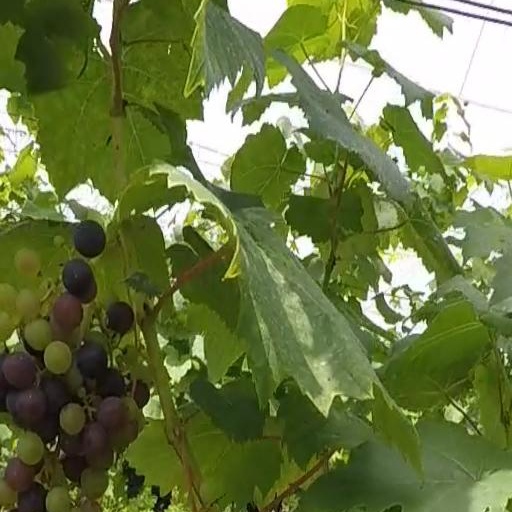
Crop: grape